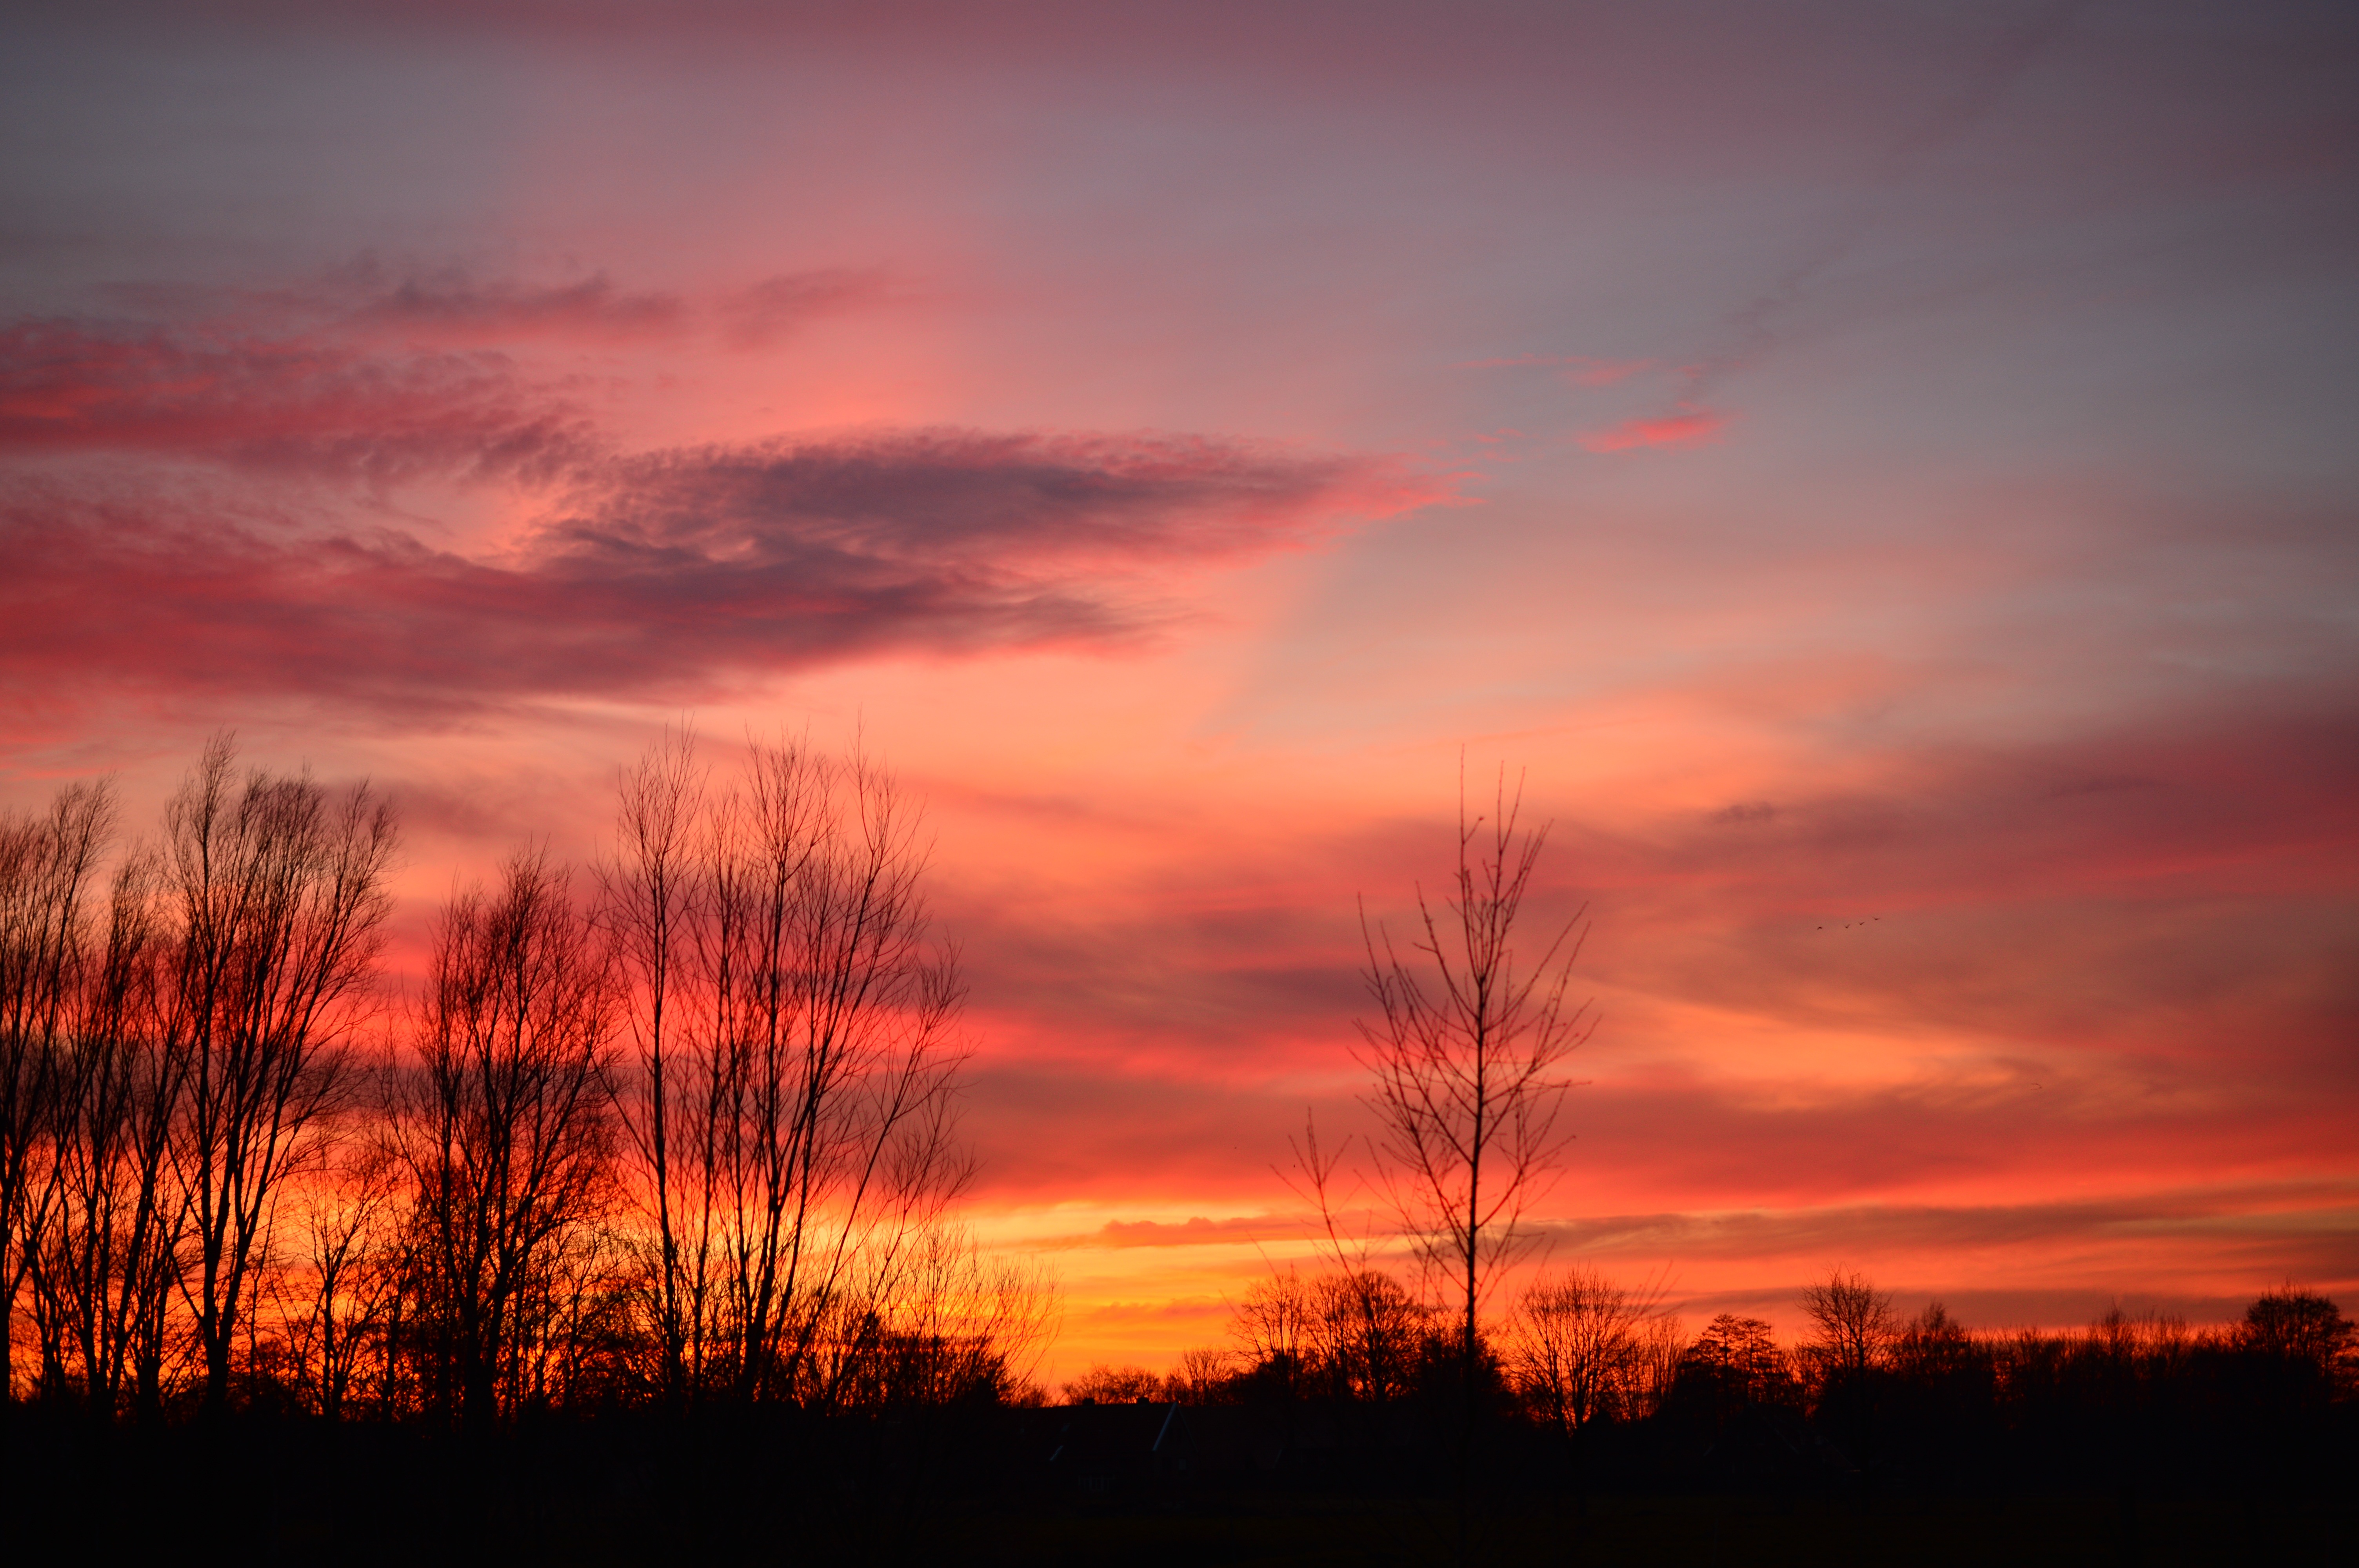
landscape, horizon, cloud, sky, sun, sunrise, sunset, field, prairie, sunlight, morning, dawn, atmosphere, dusk, evening, romantic, clouds, abendstimmung, atmospheric, afterglow, evening sky, setting sun, red sky at morning